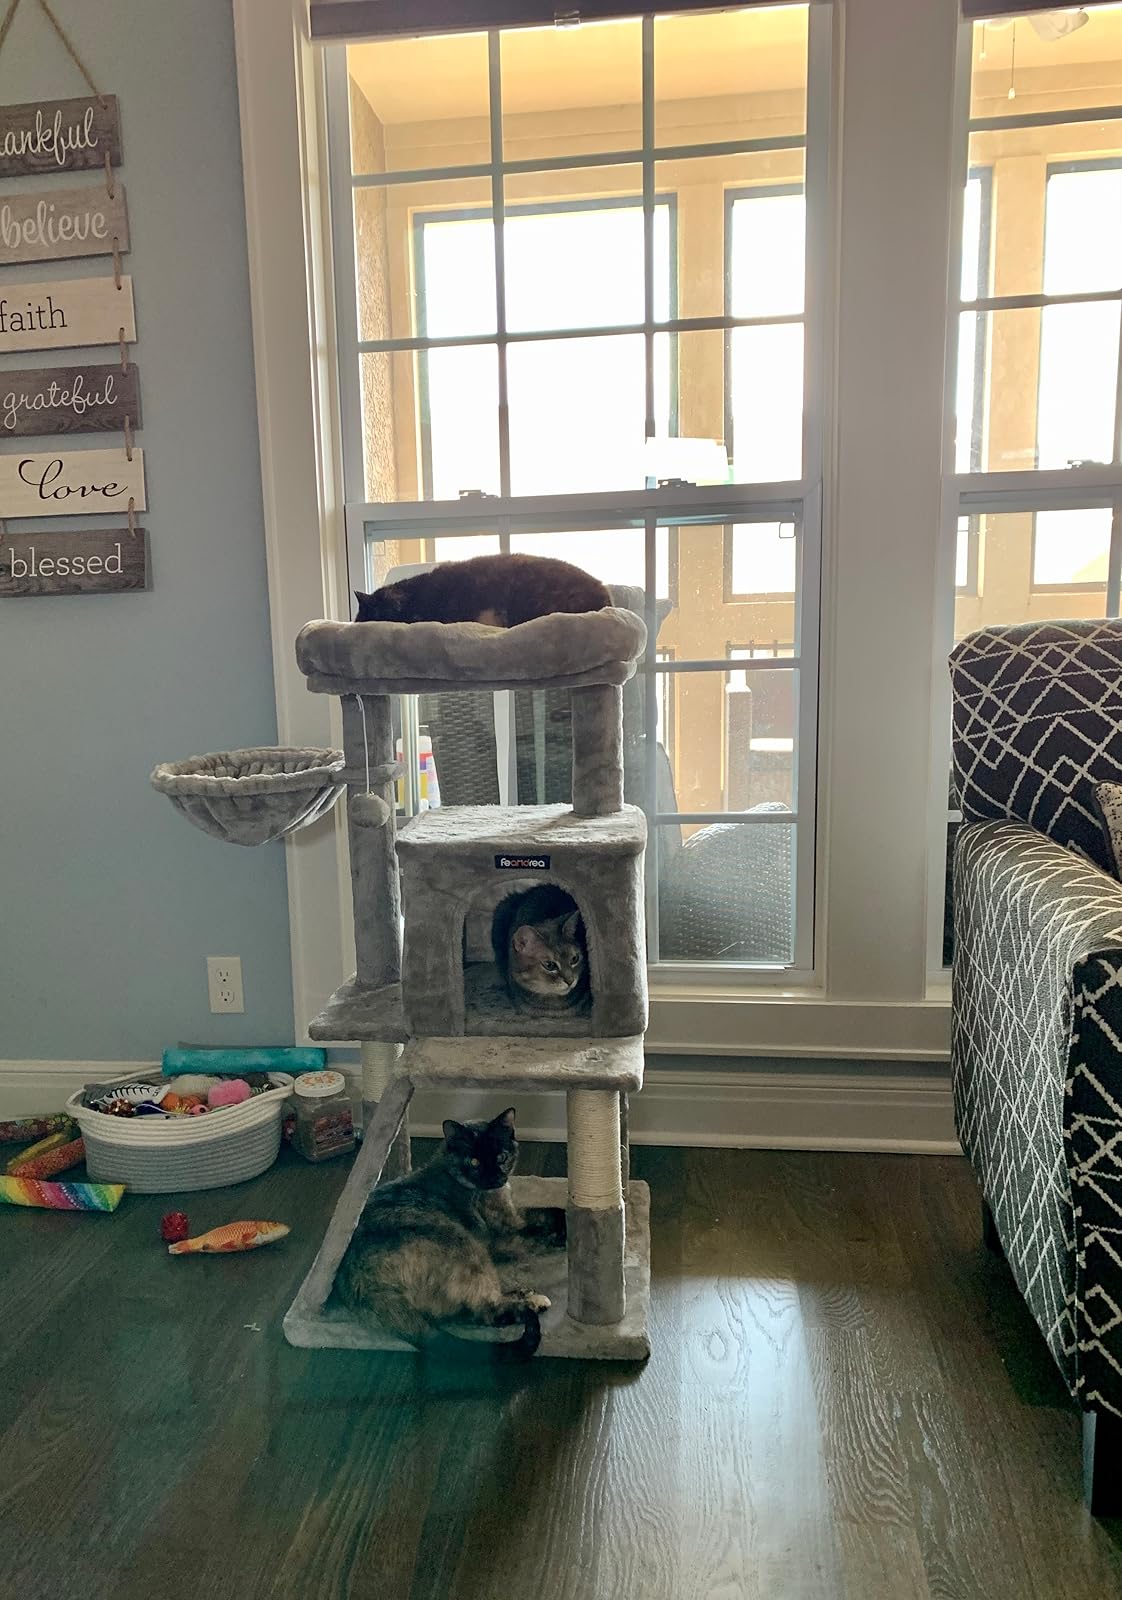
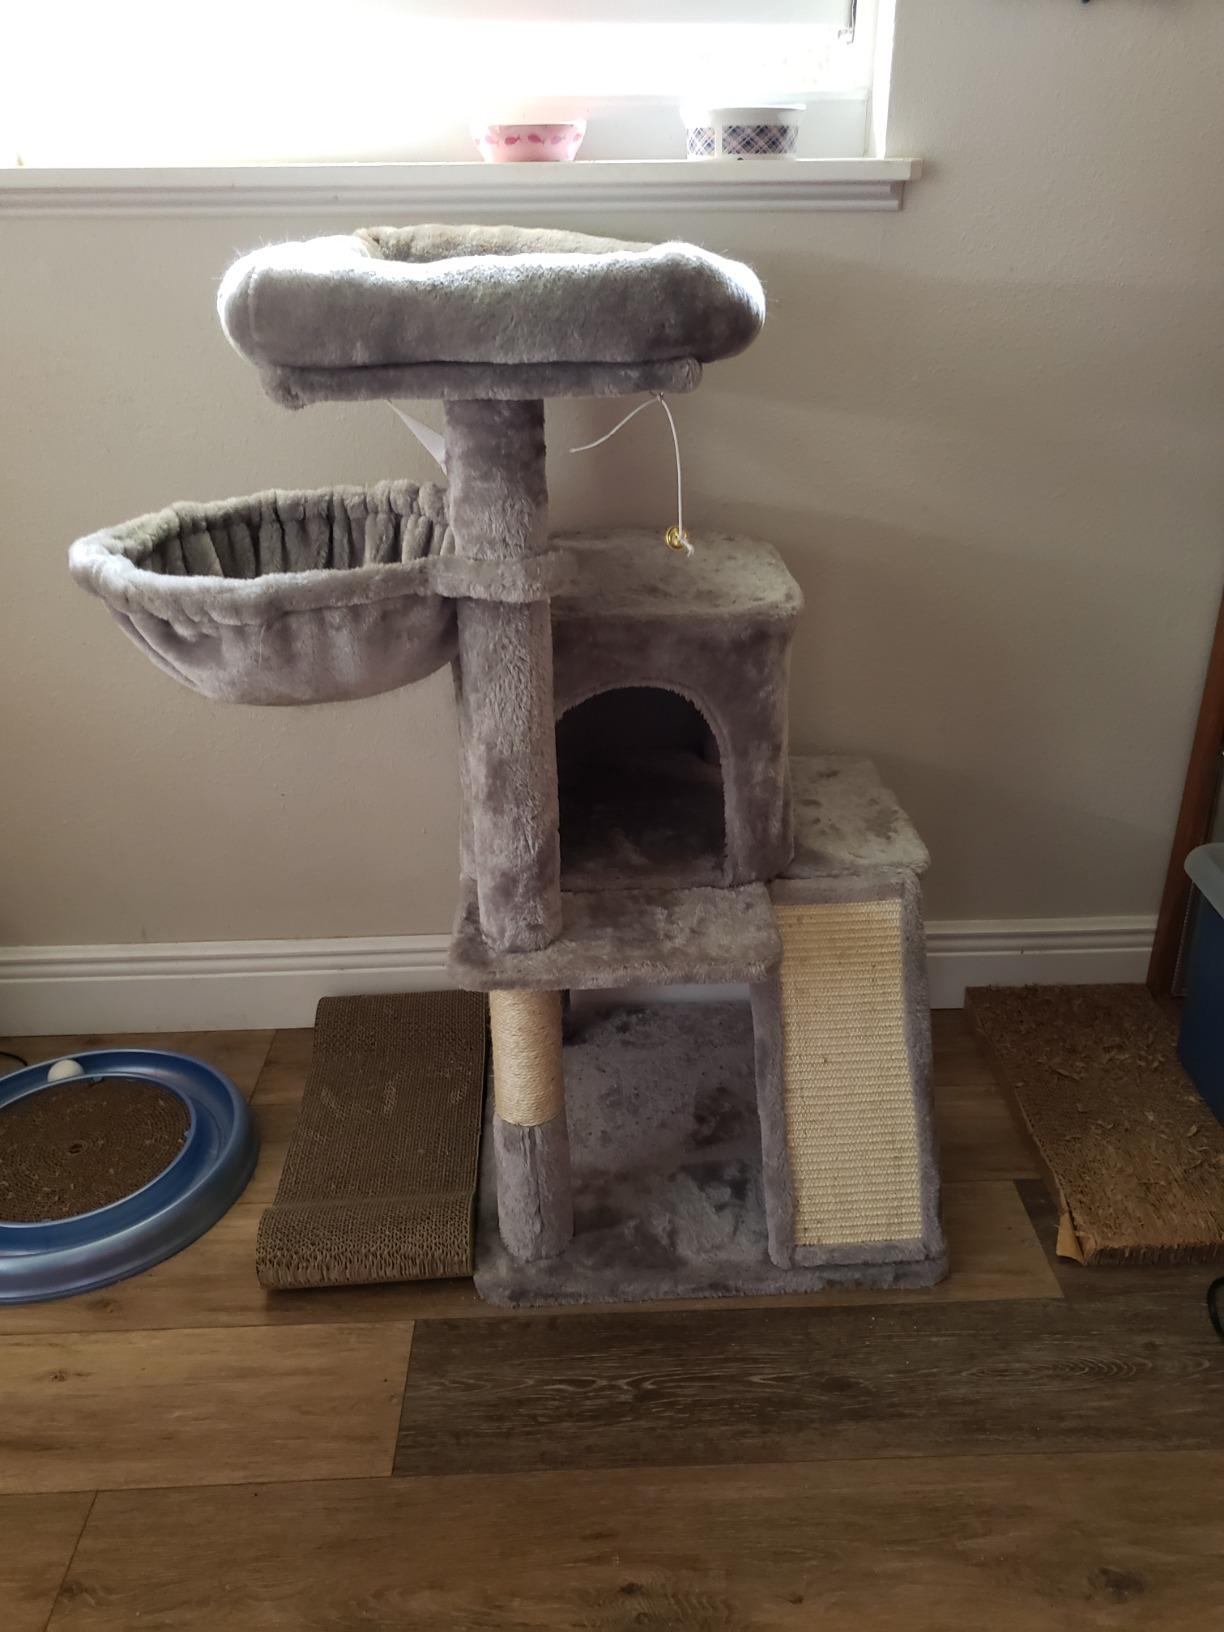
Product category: items_cat tree
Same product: yes